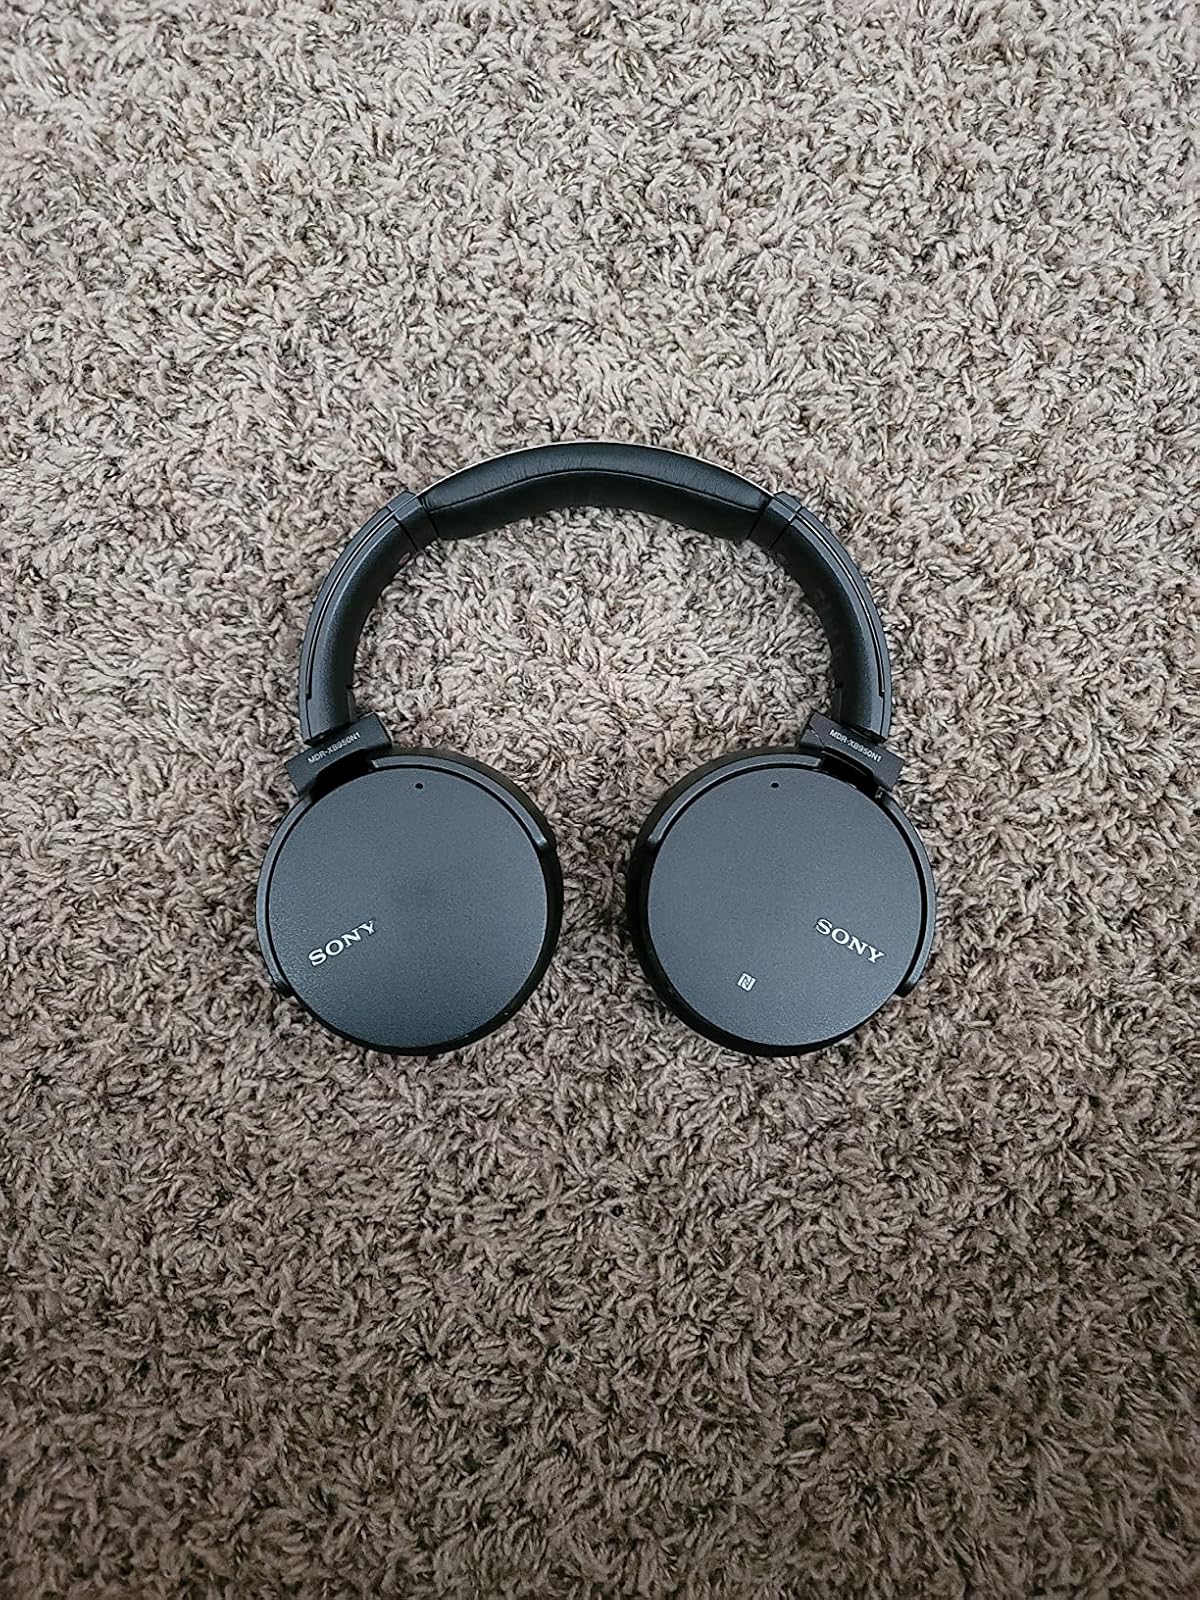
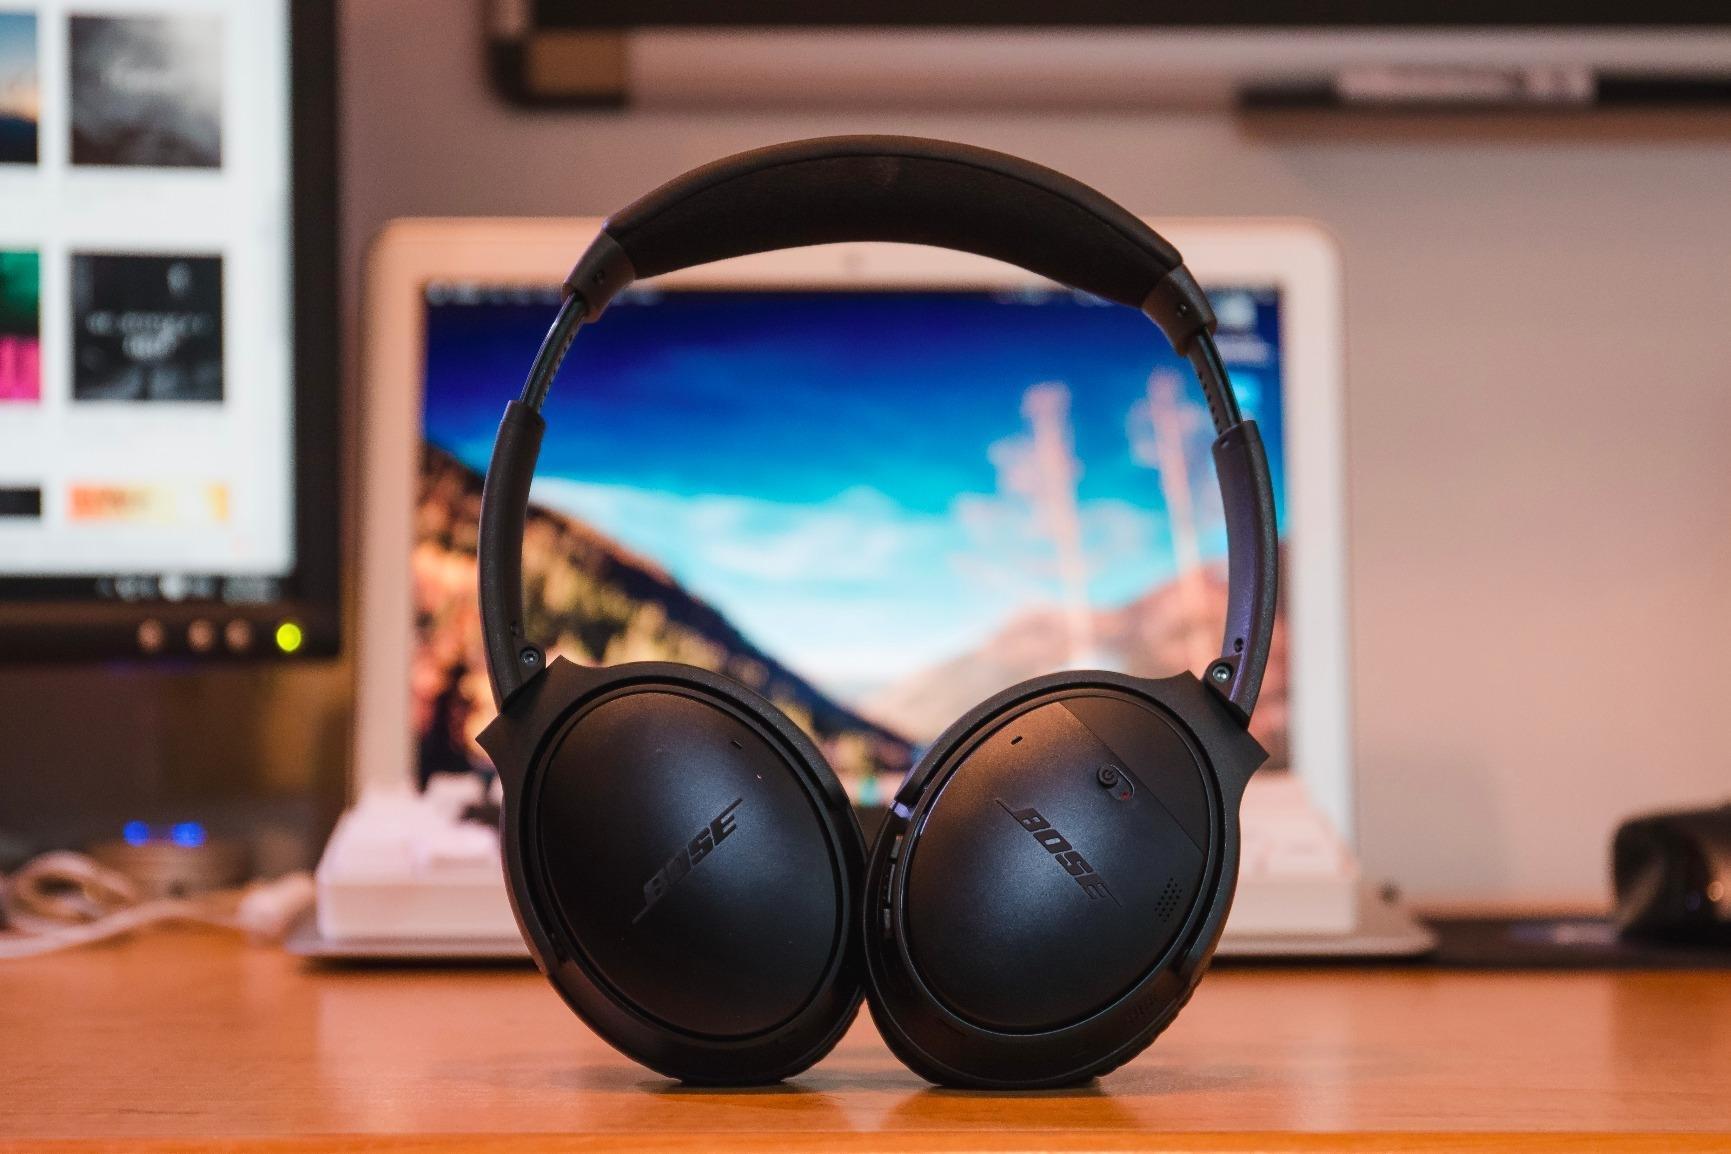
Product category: headphones
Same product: no